Konstantin Stanislavski

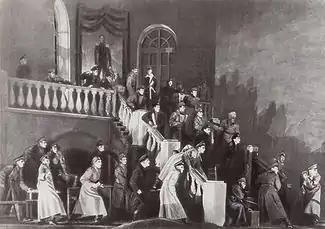
Stanislavski's production of Mikhail Bulgakov's "The Days of the Turbins" (1926), with scenic design by Aleksandr Golovin.

Stanislavski welcomed the February Revolution of 1917 and its overthrow of the absolute monarchy as a "miraculous liberation of Russia". With the October Revolution later in the year, the MAT closed for a few weeks and the First Studio was occupied by revolutionaries. Stanislavski thought that the social upheavals presented an opportunity to realize his long-standing ambitions to establish a Russian popular theatre that would provide, as the title of an essay he prepared that year put it, "The Aesthetic Education of the Popular Masses".